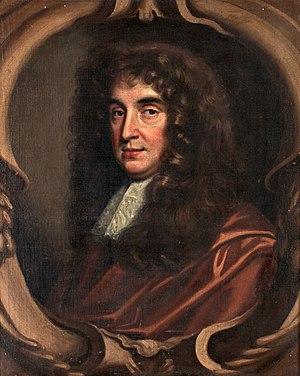
Charles Paulet, 1ᵉʳ duc de Bolton PC, JP était un noble anglais, fils de John Paulet, et de sa première femme, Jane Savage.